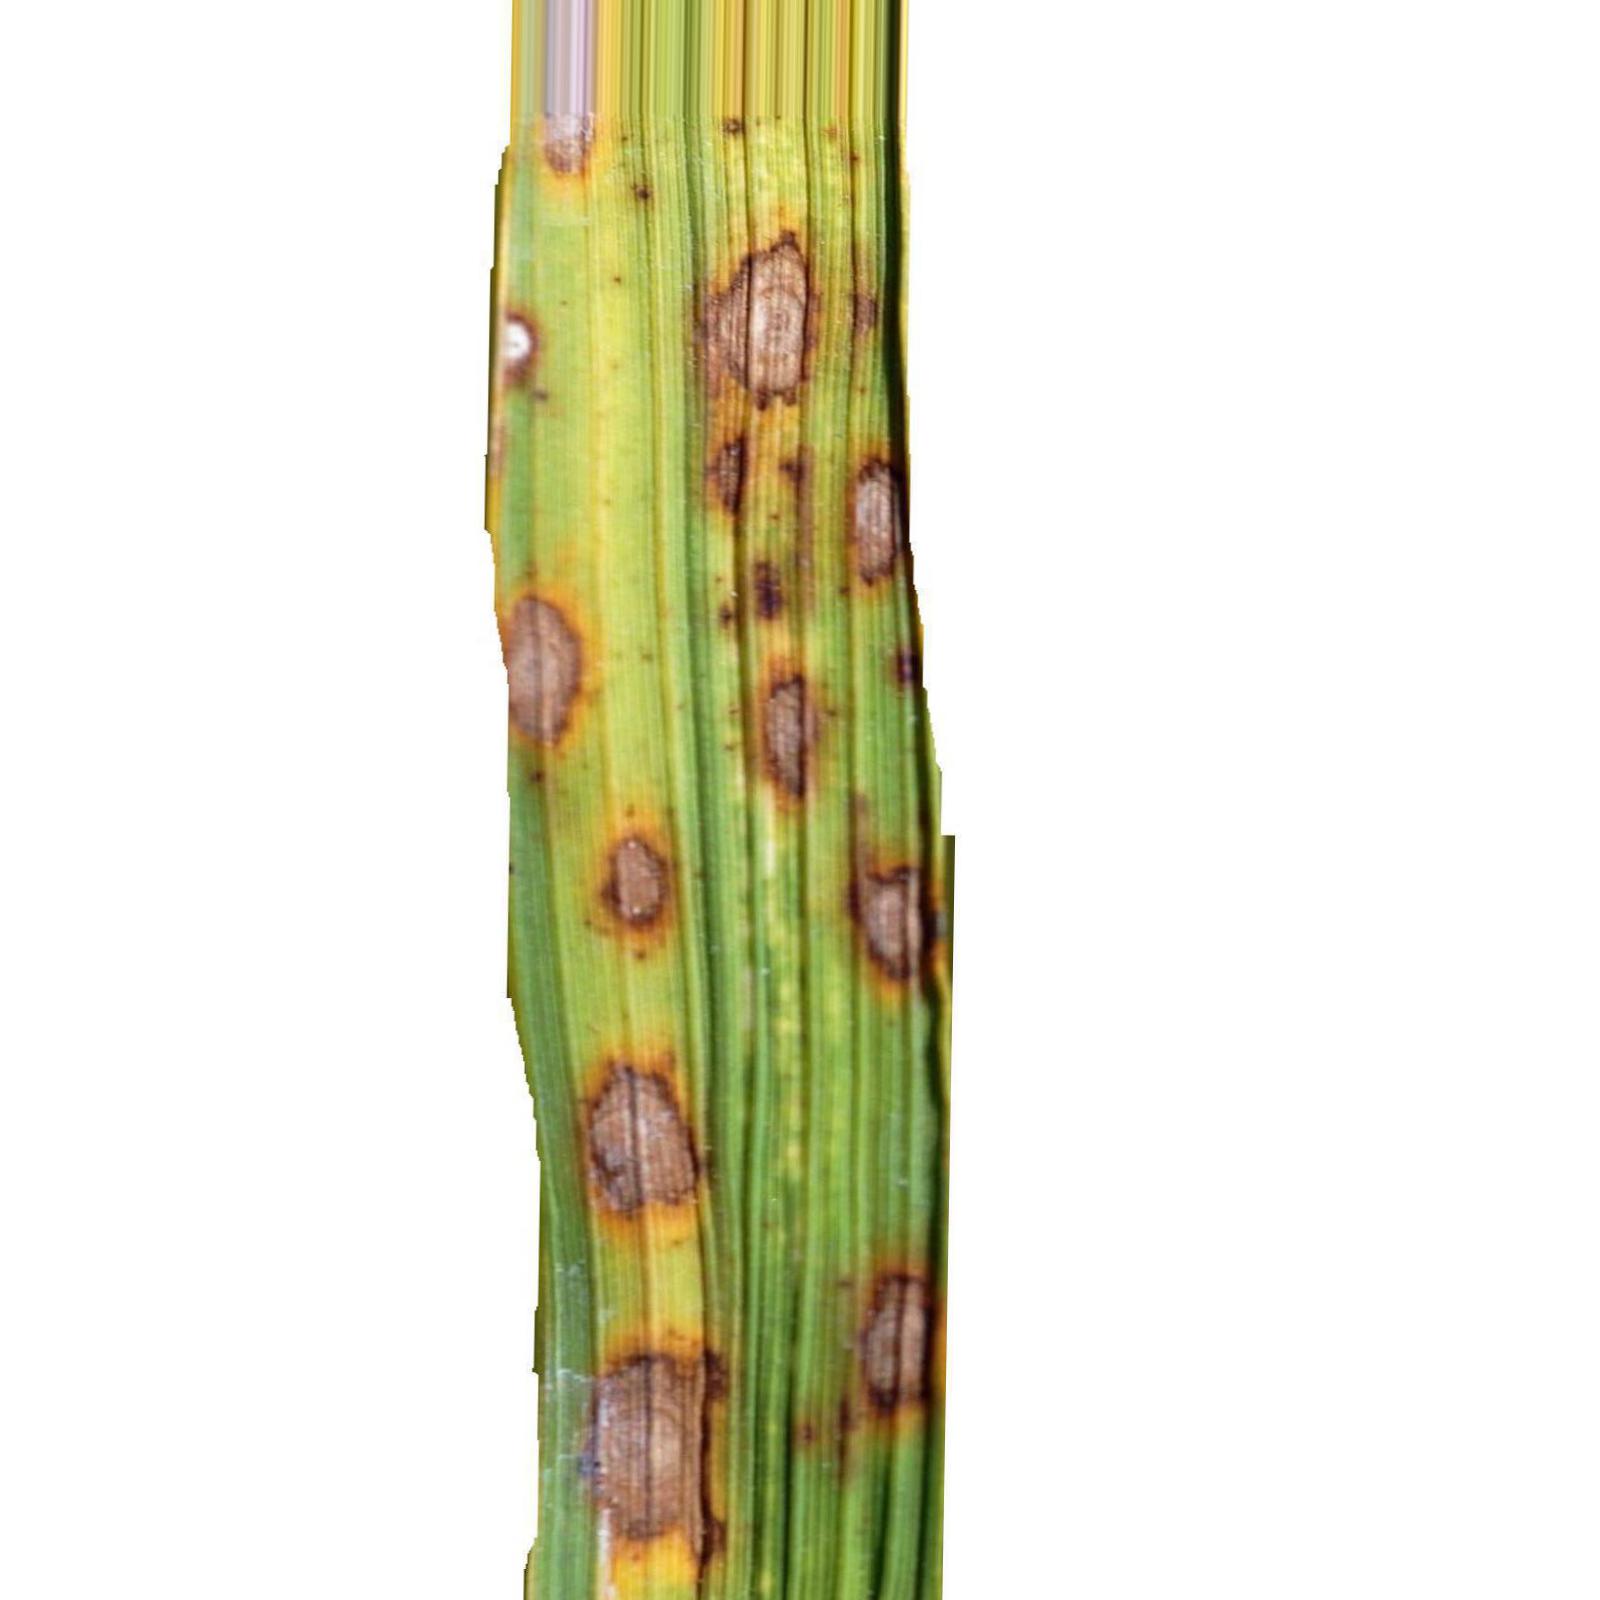
Nhãn: Bệnh Đốm Nâu ( Brown spot )